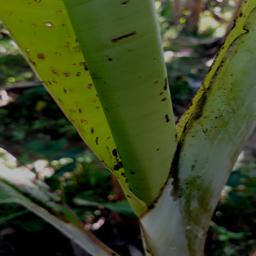
Label: BANANA APHIDS